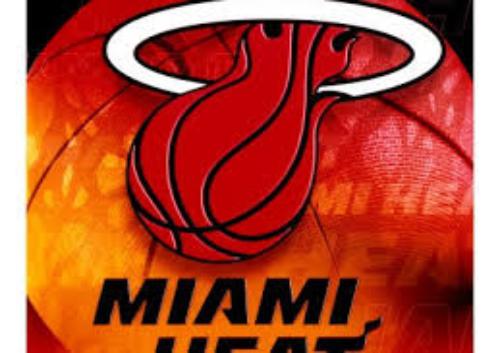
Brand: Heat-2
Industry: Clothes